Calabar River

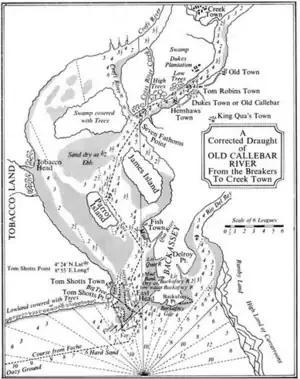
Map of the Cross River estuary c. 1820, Calabar River to NE. It was not known then that the Cross River was the larger, so the estuary was named after the Calabar.

The modern city of Calabar was founded by Efik families who had left Creek Town, further up the Calabar river, settling on the east bank in a position where they were able to dominate traffic with European vessels that anchored in the river, and soon becoming the most powerful in the region. In 1767 there was a massacre when the crews of six British slavers intervened in a dispute between the rulers of two competing slaving centers on the river, Old Town and New Town, or Duke's Town: 400 men were killed.